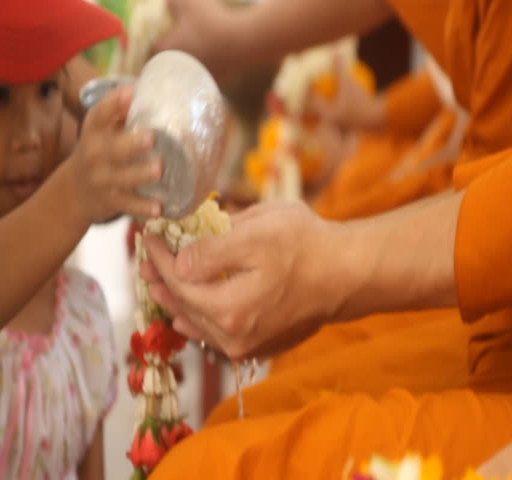
people pouring water on the hands of monks